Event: Nepal Earthquake
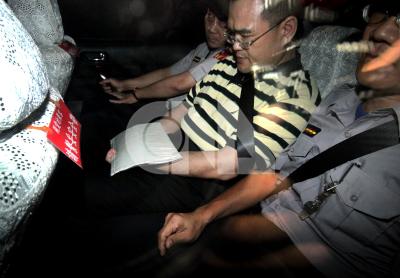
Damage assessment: no_damage